List of wartime orders of battle for the British 1st Division (1809–1945)

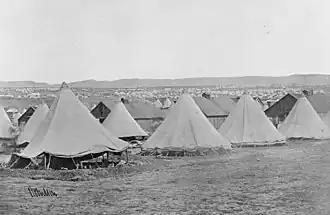
A view of one of the British camps in the Crimea

In June 1854, a new 1st Division was formed following the reorganisation of a British expeditionary force that had been dispatched to Ottoman Bulgaria, to support the Ottoman Empire against the Russian Empire during the early stages of the Crimean War. The division proceeded to the Crimea, where it landed on 14 September. It was then engaged in the Siege of Sevastopol, including action at the battles of Alma and the Inkerman. At full strength, the division would have been around 4,800 men strong although at the Battle of Inkerman it contained a mere 1,200 infantry. The division remained in the Crimea until 1856, and demobilised following the conclusion of hostilities.